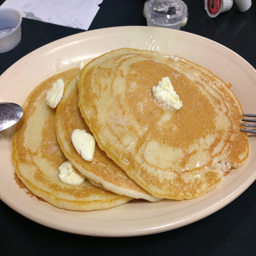
A plate with three pancakes with butter on it
The plate holds three pancakes topped with melting butter.
Three pancakes with butter on a yellow colored oval plate.
Three pancakes have been served with butter on a platter
A plate with three pancakes with butter on it.